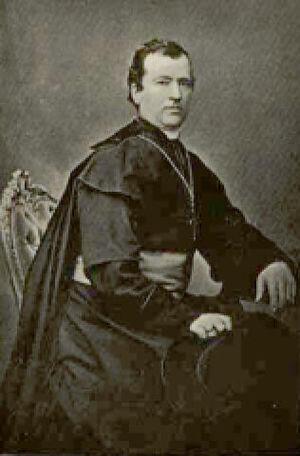
Le diocèse de Hamilton est un diocèse latin de l'Église catholique situé dans la province ecclésiastique de Toronto en Ontario au Canada.
Mᵍʳ John Farrell fut le premier évêque de Hamilton au Canada.